Ashburnham Place

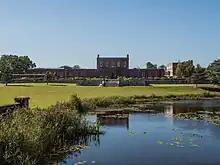
Ashburnham Place viewed across Front Water Lake in 2015.

Ashburnham Place is an English country house, now used as a Christian conference and prayer centre, five miles west of Battle, East Sussex. It was one of the finest houses in the southeast of England in its heyday, but much of the structure was demolished in 1959, and only a drastically reduced part of the building now remains standing.